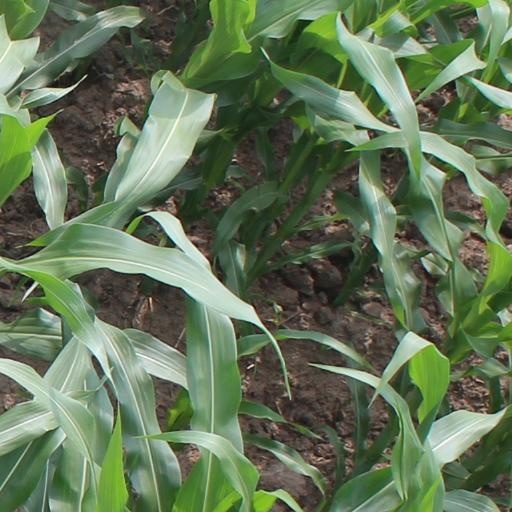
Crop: maize; corn